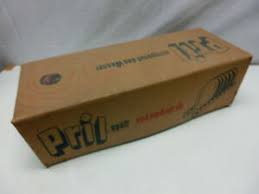
Waste category: cardboard